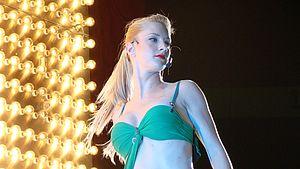
Toxic est le deuxième épisode de la Saison 2 de la série télévisée américaine Glee, qui se compose de 24 épisodes au total. Réalisé et écrit par le créateur de la série Ryan Murphy, il a été diffusé pour la première fois aux États-Unis le 28 septembre 2010 sur la Fox et le 6 mars 2011 en France sur Orange Ciné Happy et rend hommage à la chanteuse Britney Spears. Elle y fait plusieurs caméos dans l'épisode, apparaissant dans les rêves des élèves.